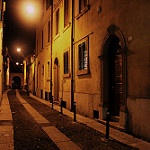
Label: street